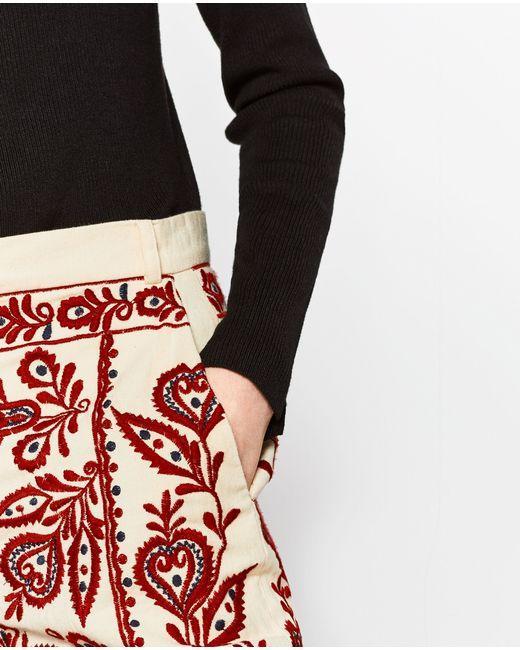
Blumenmuster buntes Material Rot und Milchmischung Hose oder Rock